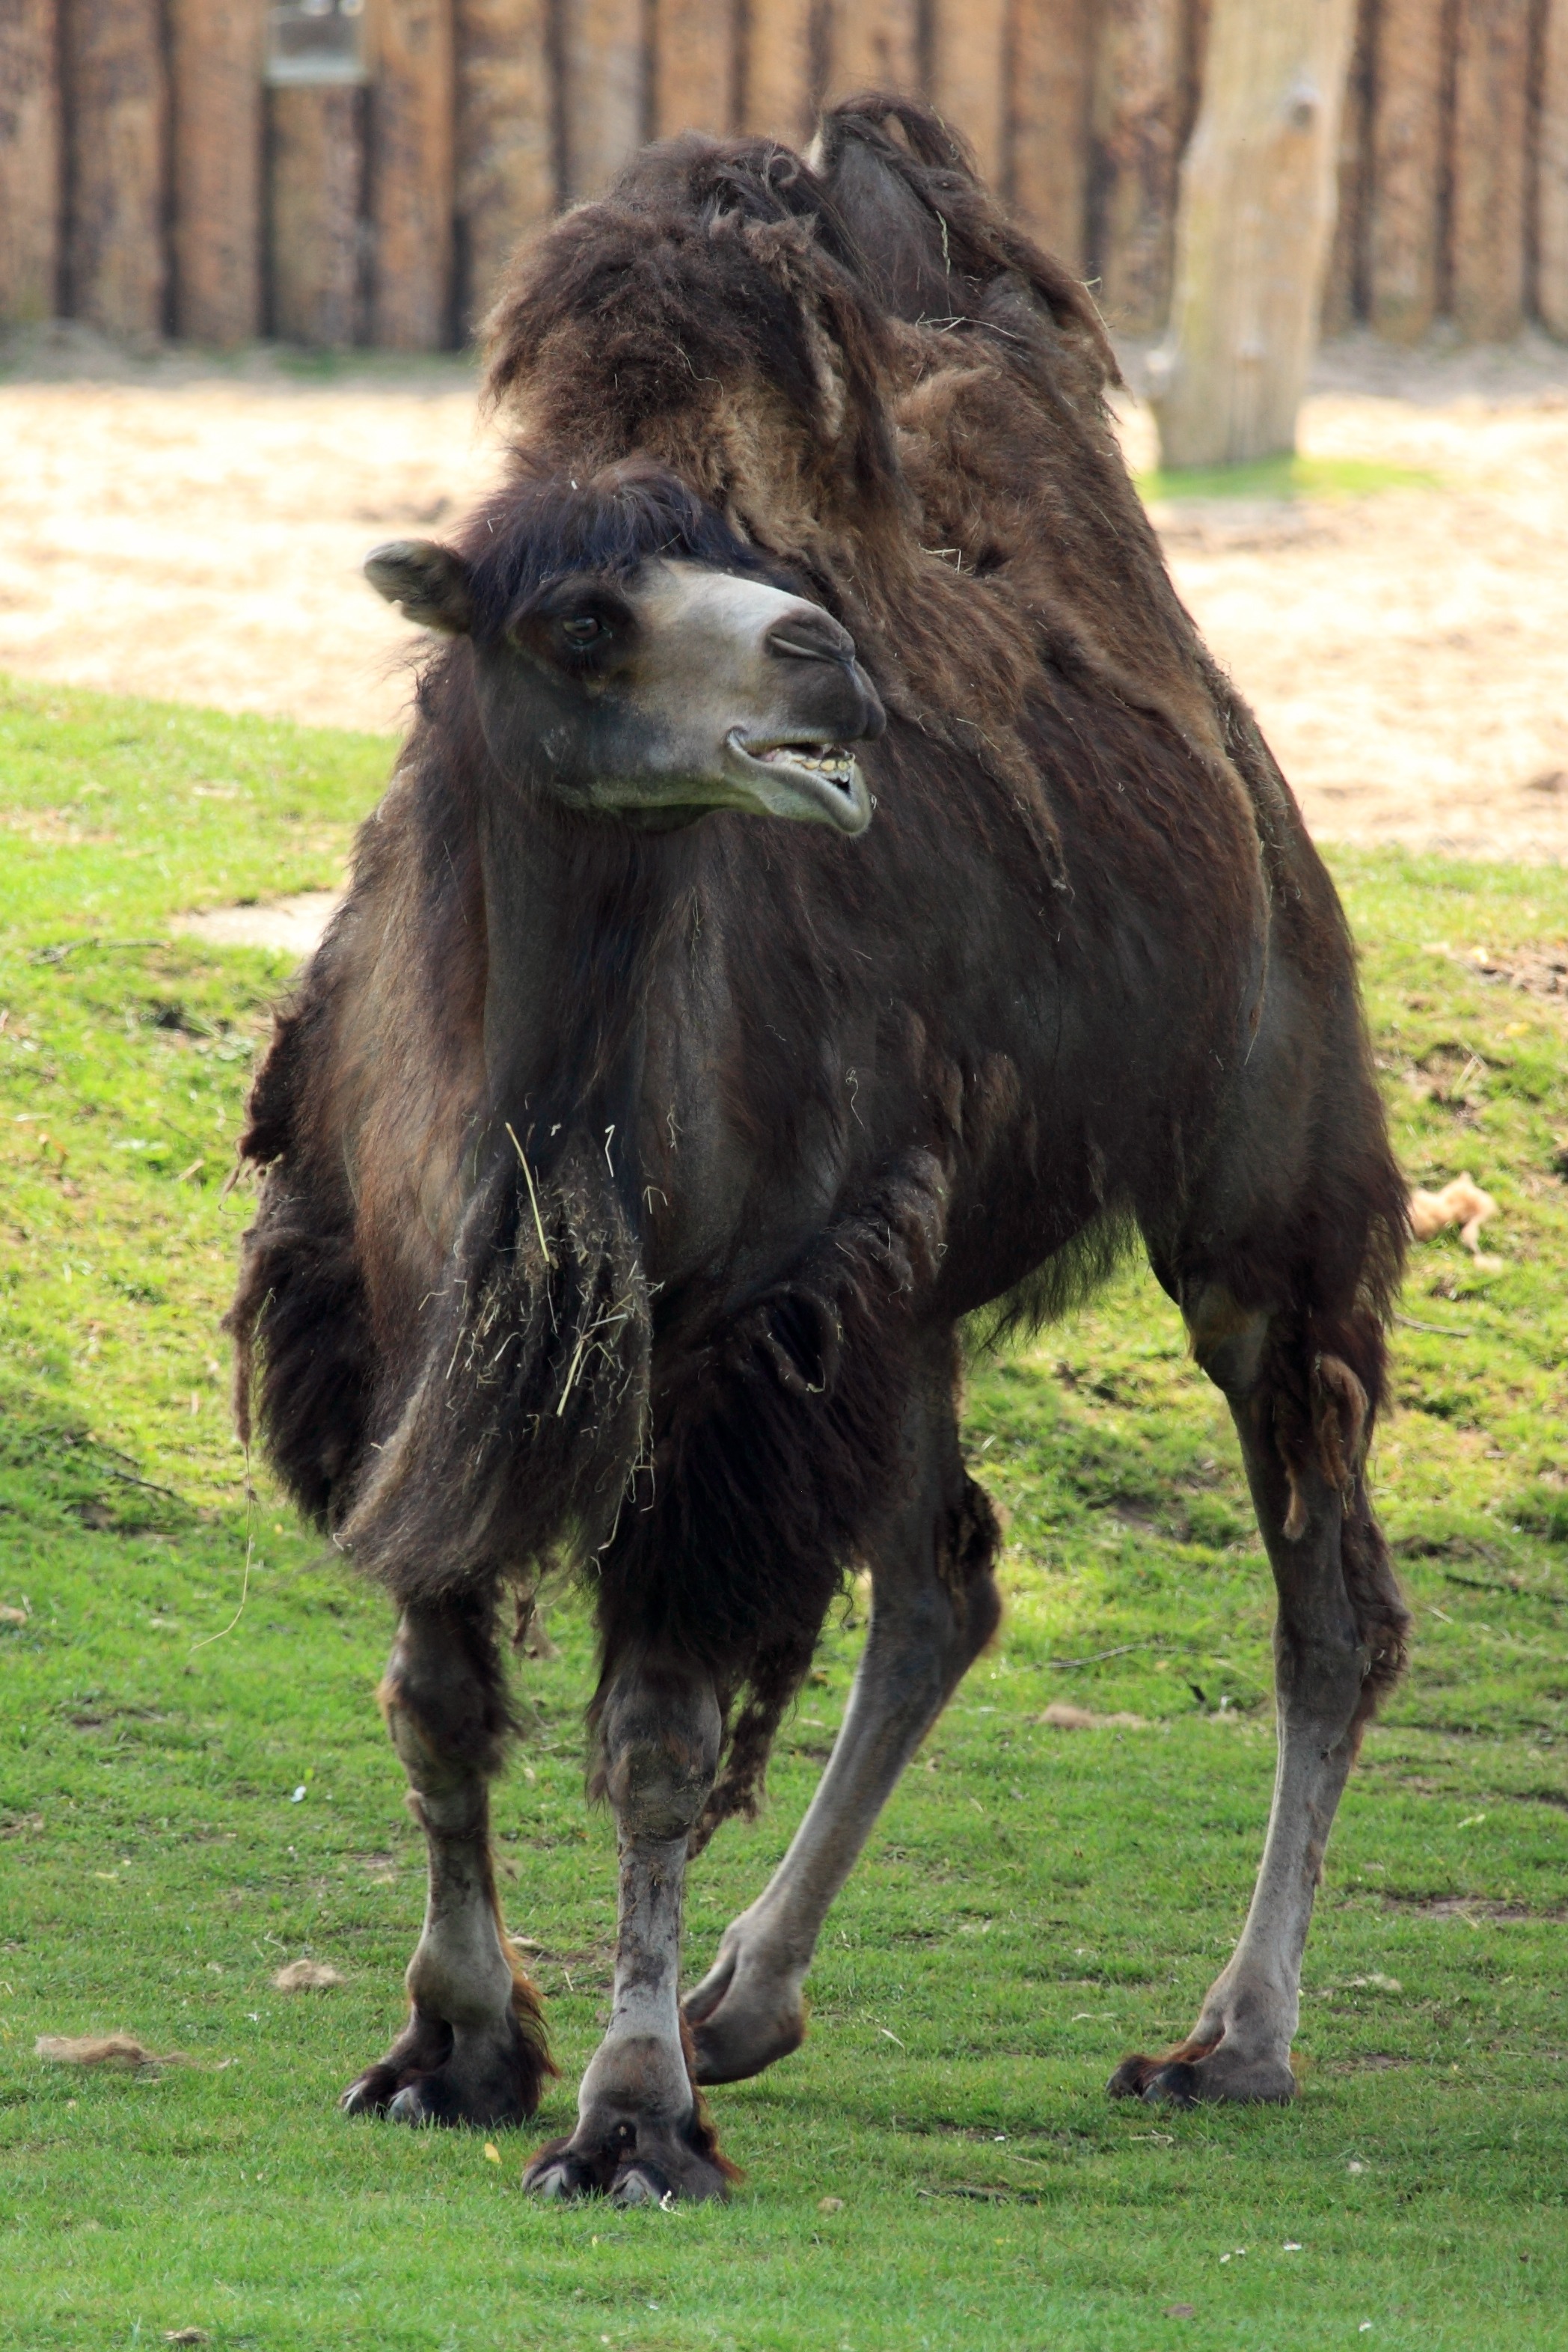
animal, transportation, transport, asian, wildlife, camel, pasture, grazing, horse, africa, brown, mammal, stallion, mane, asia, fauna, vertebrate, mare, african, safari, hump, cattle like mammal, horse like mammal